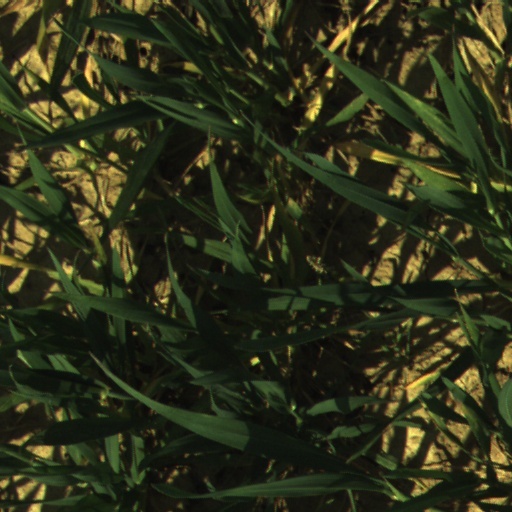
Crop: wheat